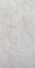
Surface type: concrete